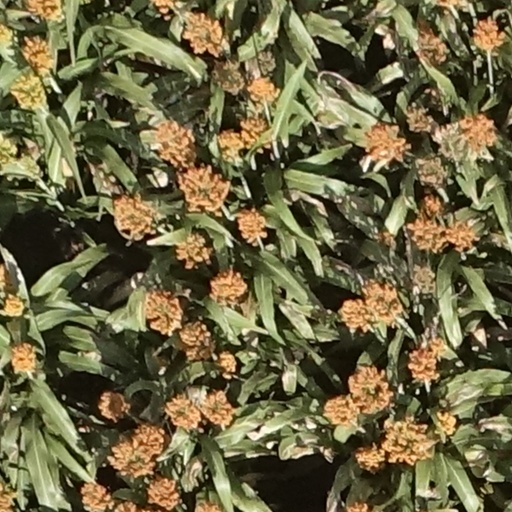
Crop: sorghum